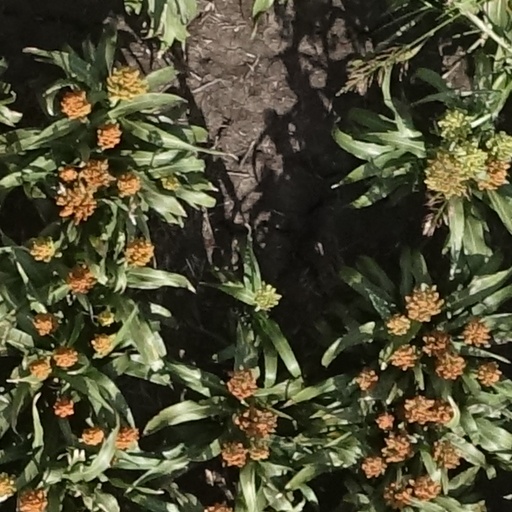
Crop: sorghum